Matthias Corvinus

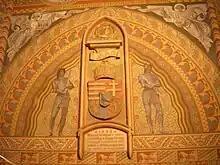
Coat of arms of Matthias Corvinus, guarded by Black Army heavy infantry. Matthias Church, Budapest. The damaged art relic was renovated in 1893.

Matthias's relations with Frederick III had in the meantime deteriorated because the Emperor accused Matthias of allowing the Ottomans to march through Slavonia when raiding the Emperor's realms. The Frangepan family, whose domains in Croatia were exposed to Ottoman raids, entered into negotiations with the Emperor and the Republic of Venice. In 1469, Matthias sent an army to Croatia to prevent the Venetians from seizing the Adriatic coastal town Senj.